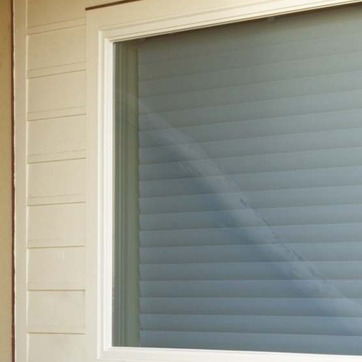
Material: glass